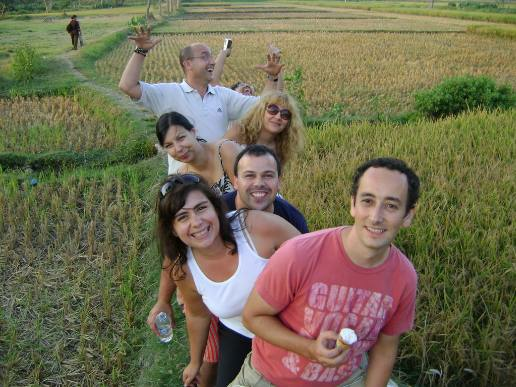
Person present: Yes